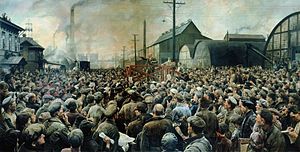
Isaak Brodskij
Vladimir Lenin at the Rally of Putilov Plant Workers in May 1917,Lenin i Smolnyj Institute i 1917, 1929
Isaak Izrailevitj Brodskij var en russisk kunstner, der er kendt som en af Sovjetunionens førende malere. Han lavede adskillige portrætter af Lenin og Stalin, samt malerier fra Sovjetunionens revolutionære historie.